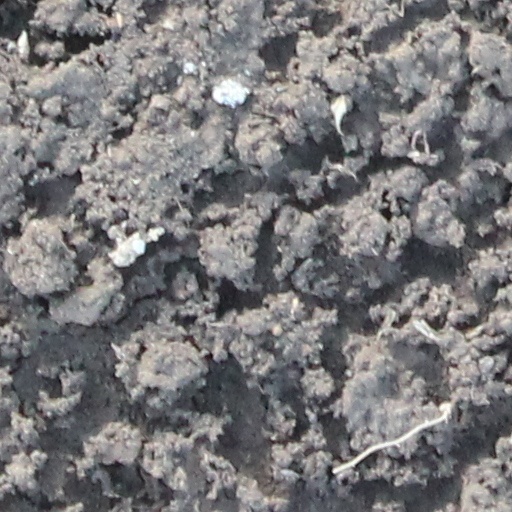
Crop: wheat